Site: brandenburg
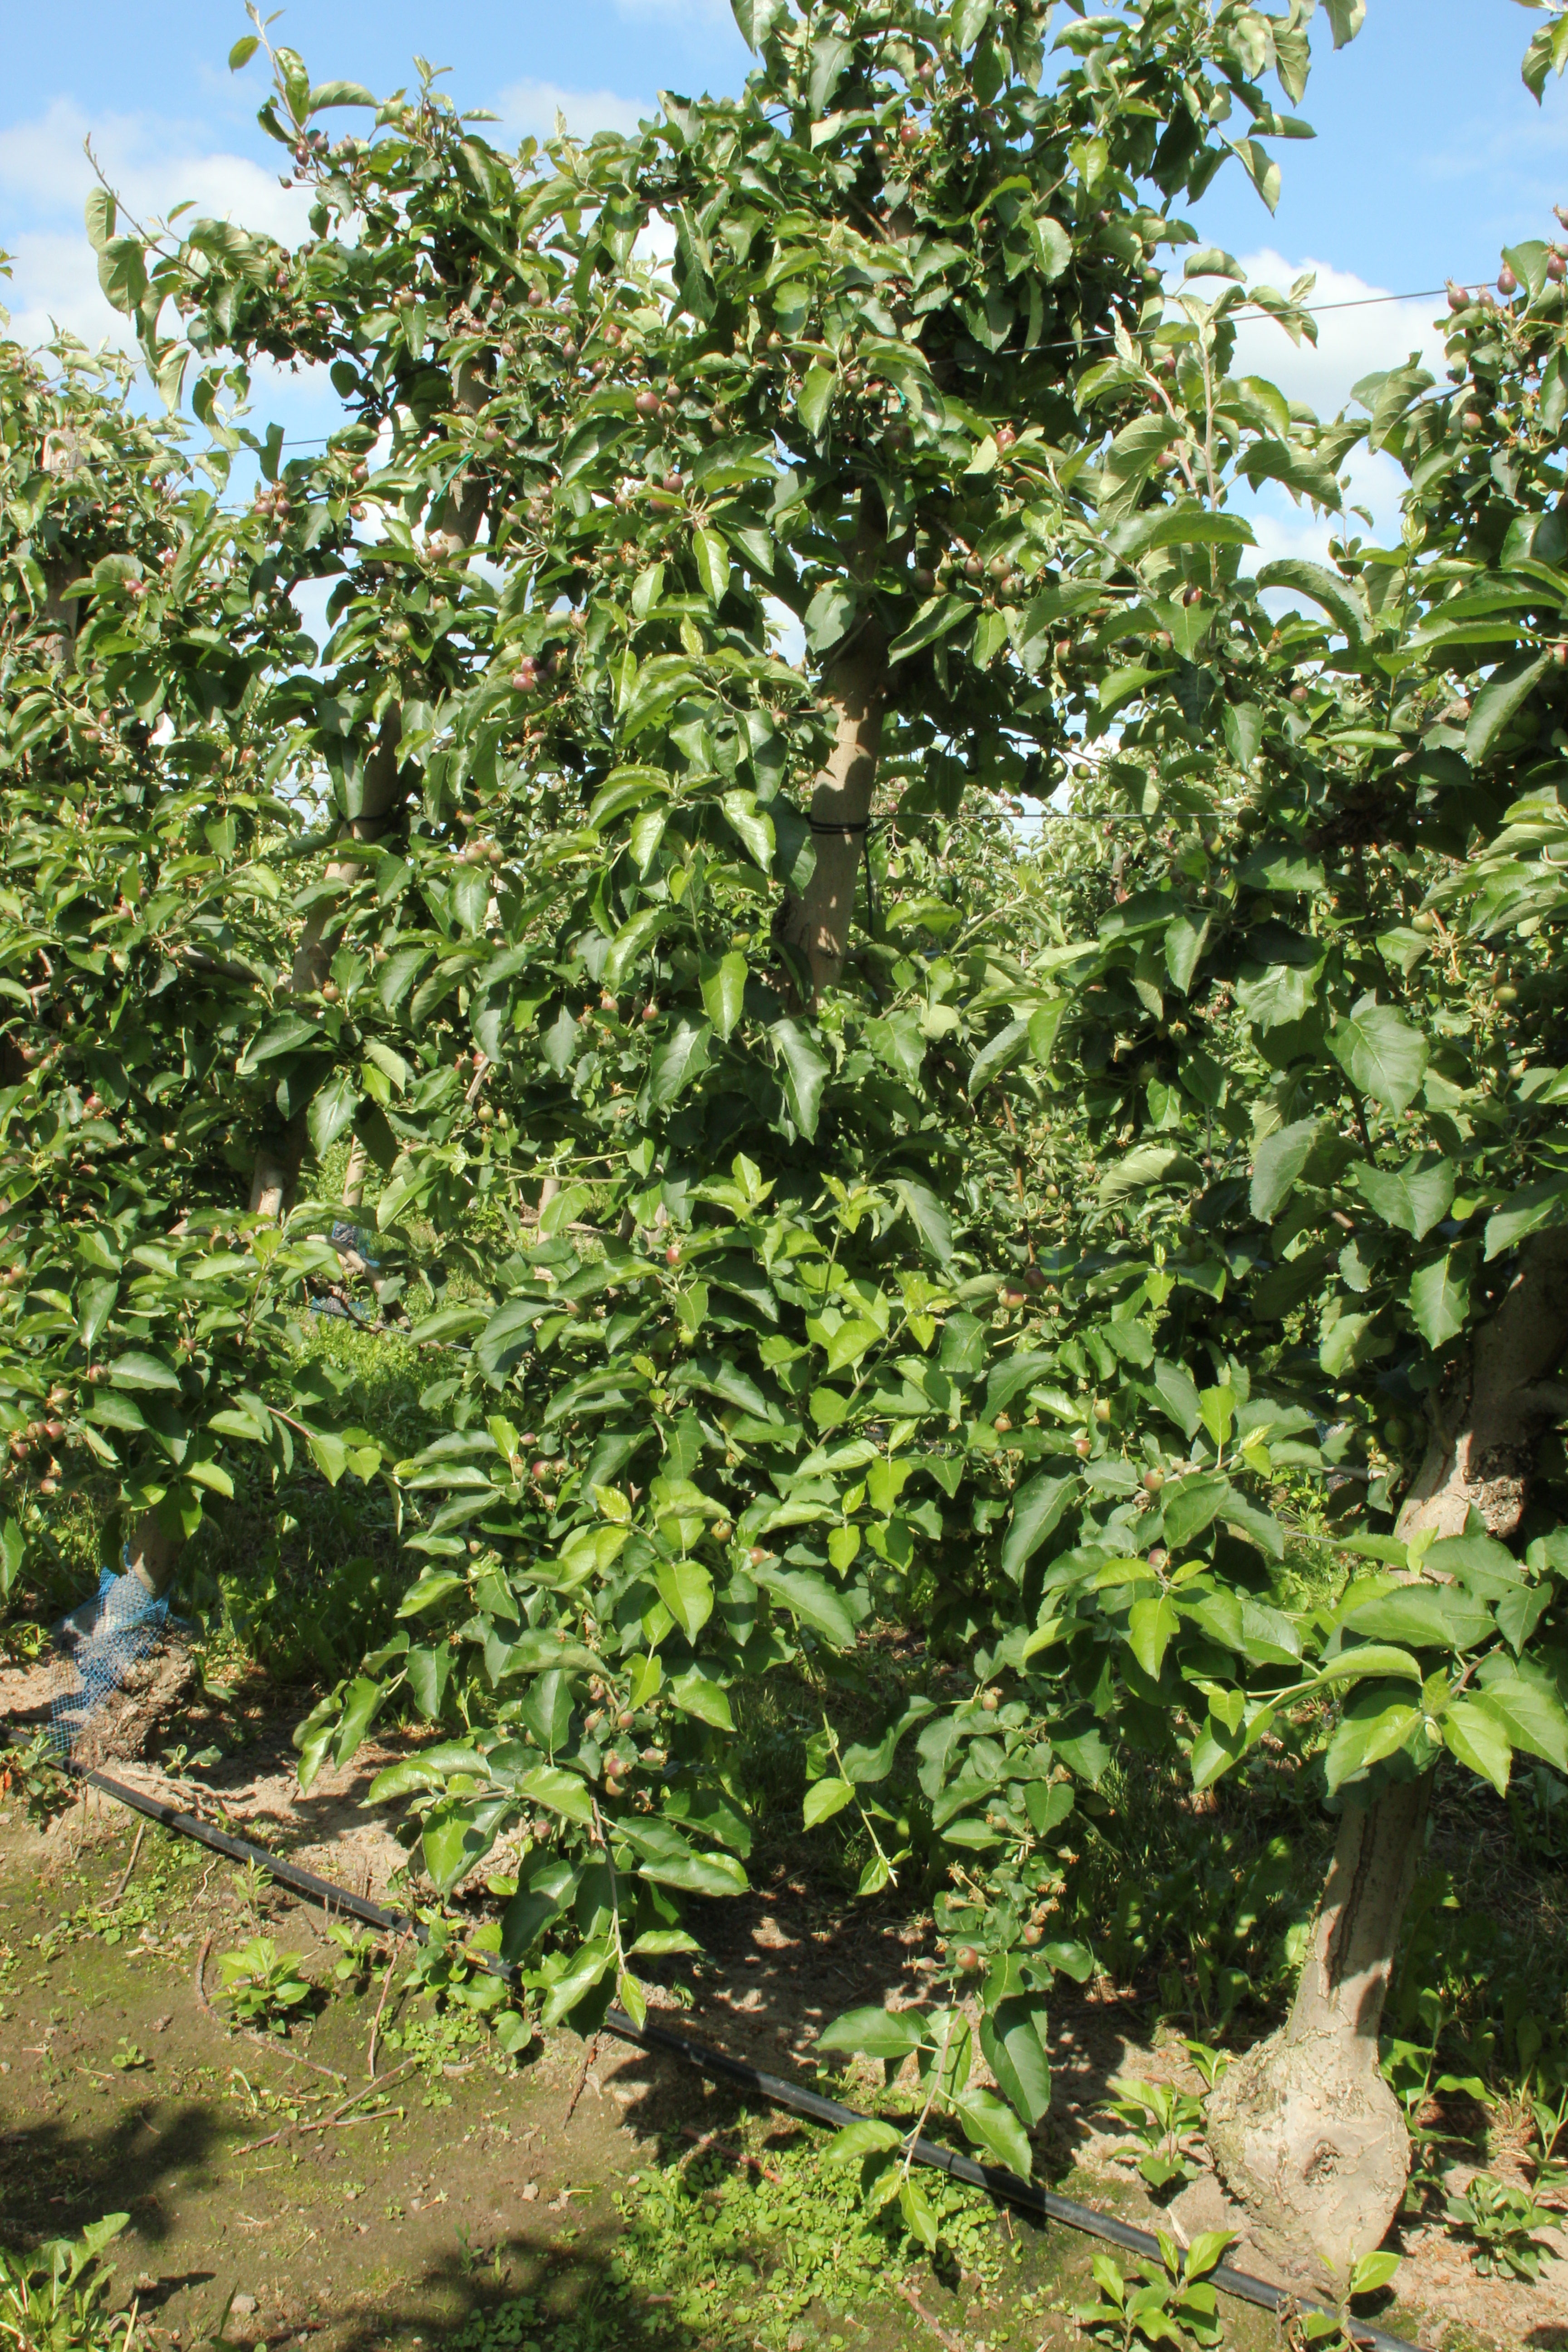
Growth stage (BBCH 72): Development of fruit